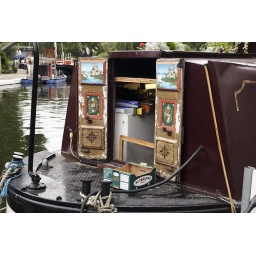
Rear door of canal boat cafe in Little Venice, London